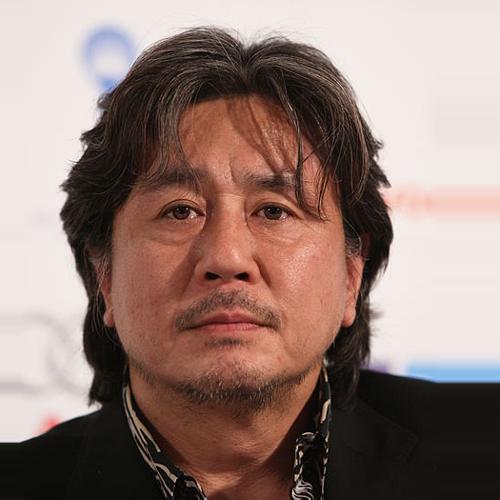
Age: 46